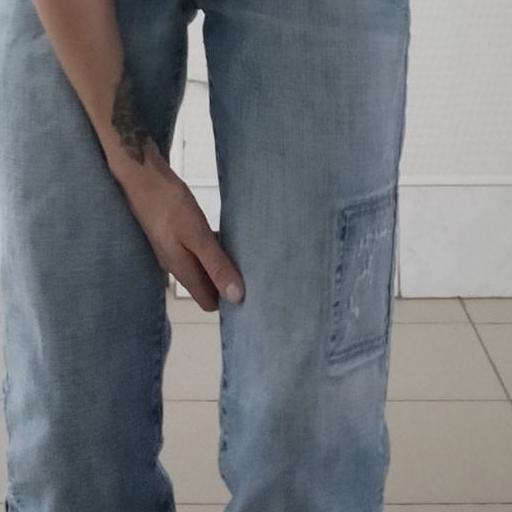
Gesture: no_gesture